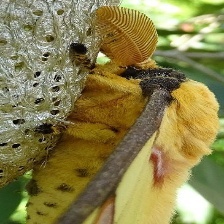
Species: COMET MOTH